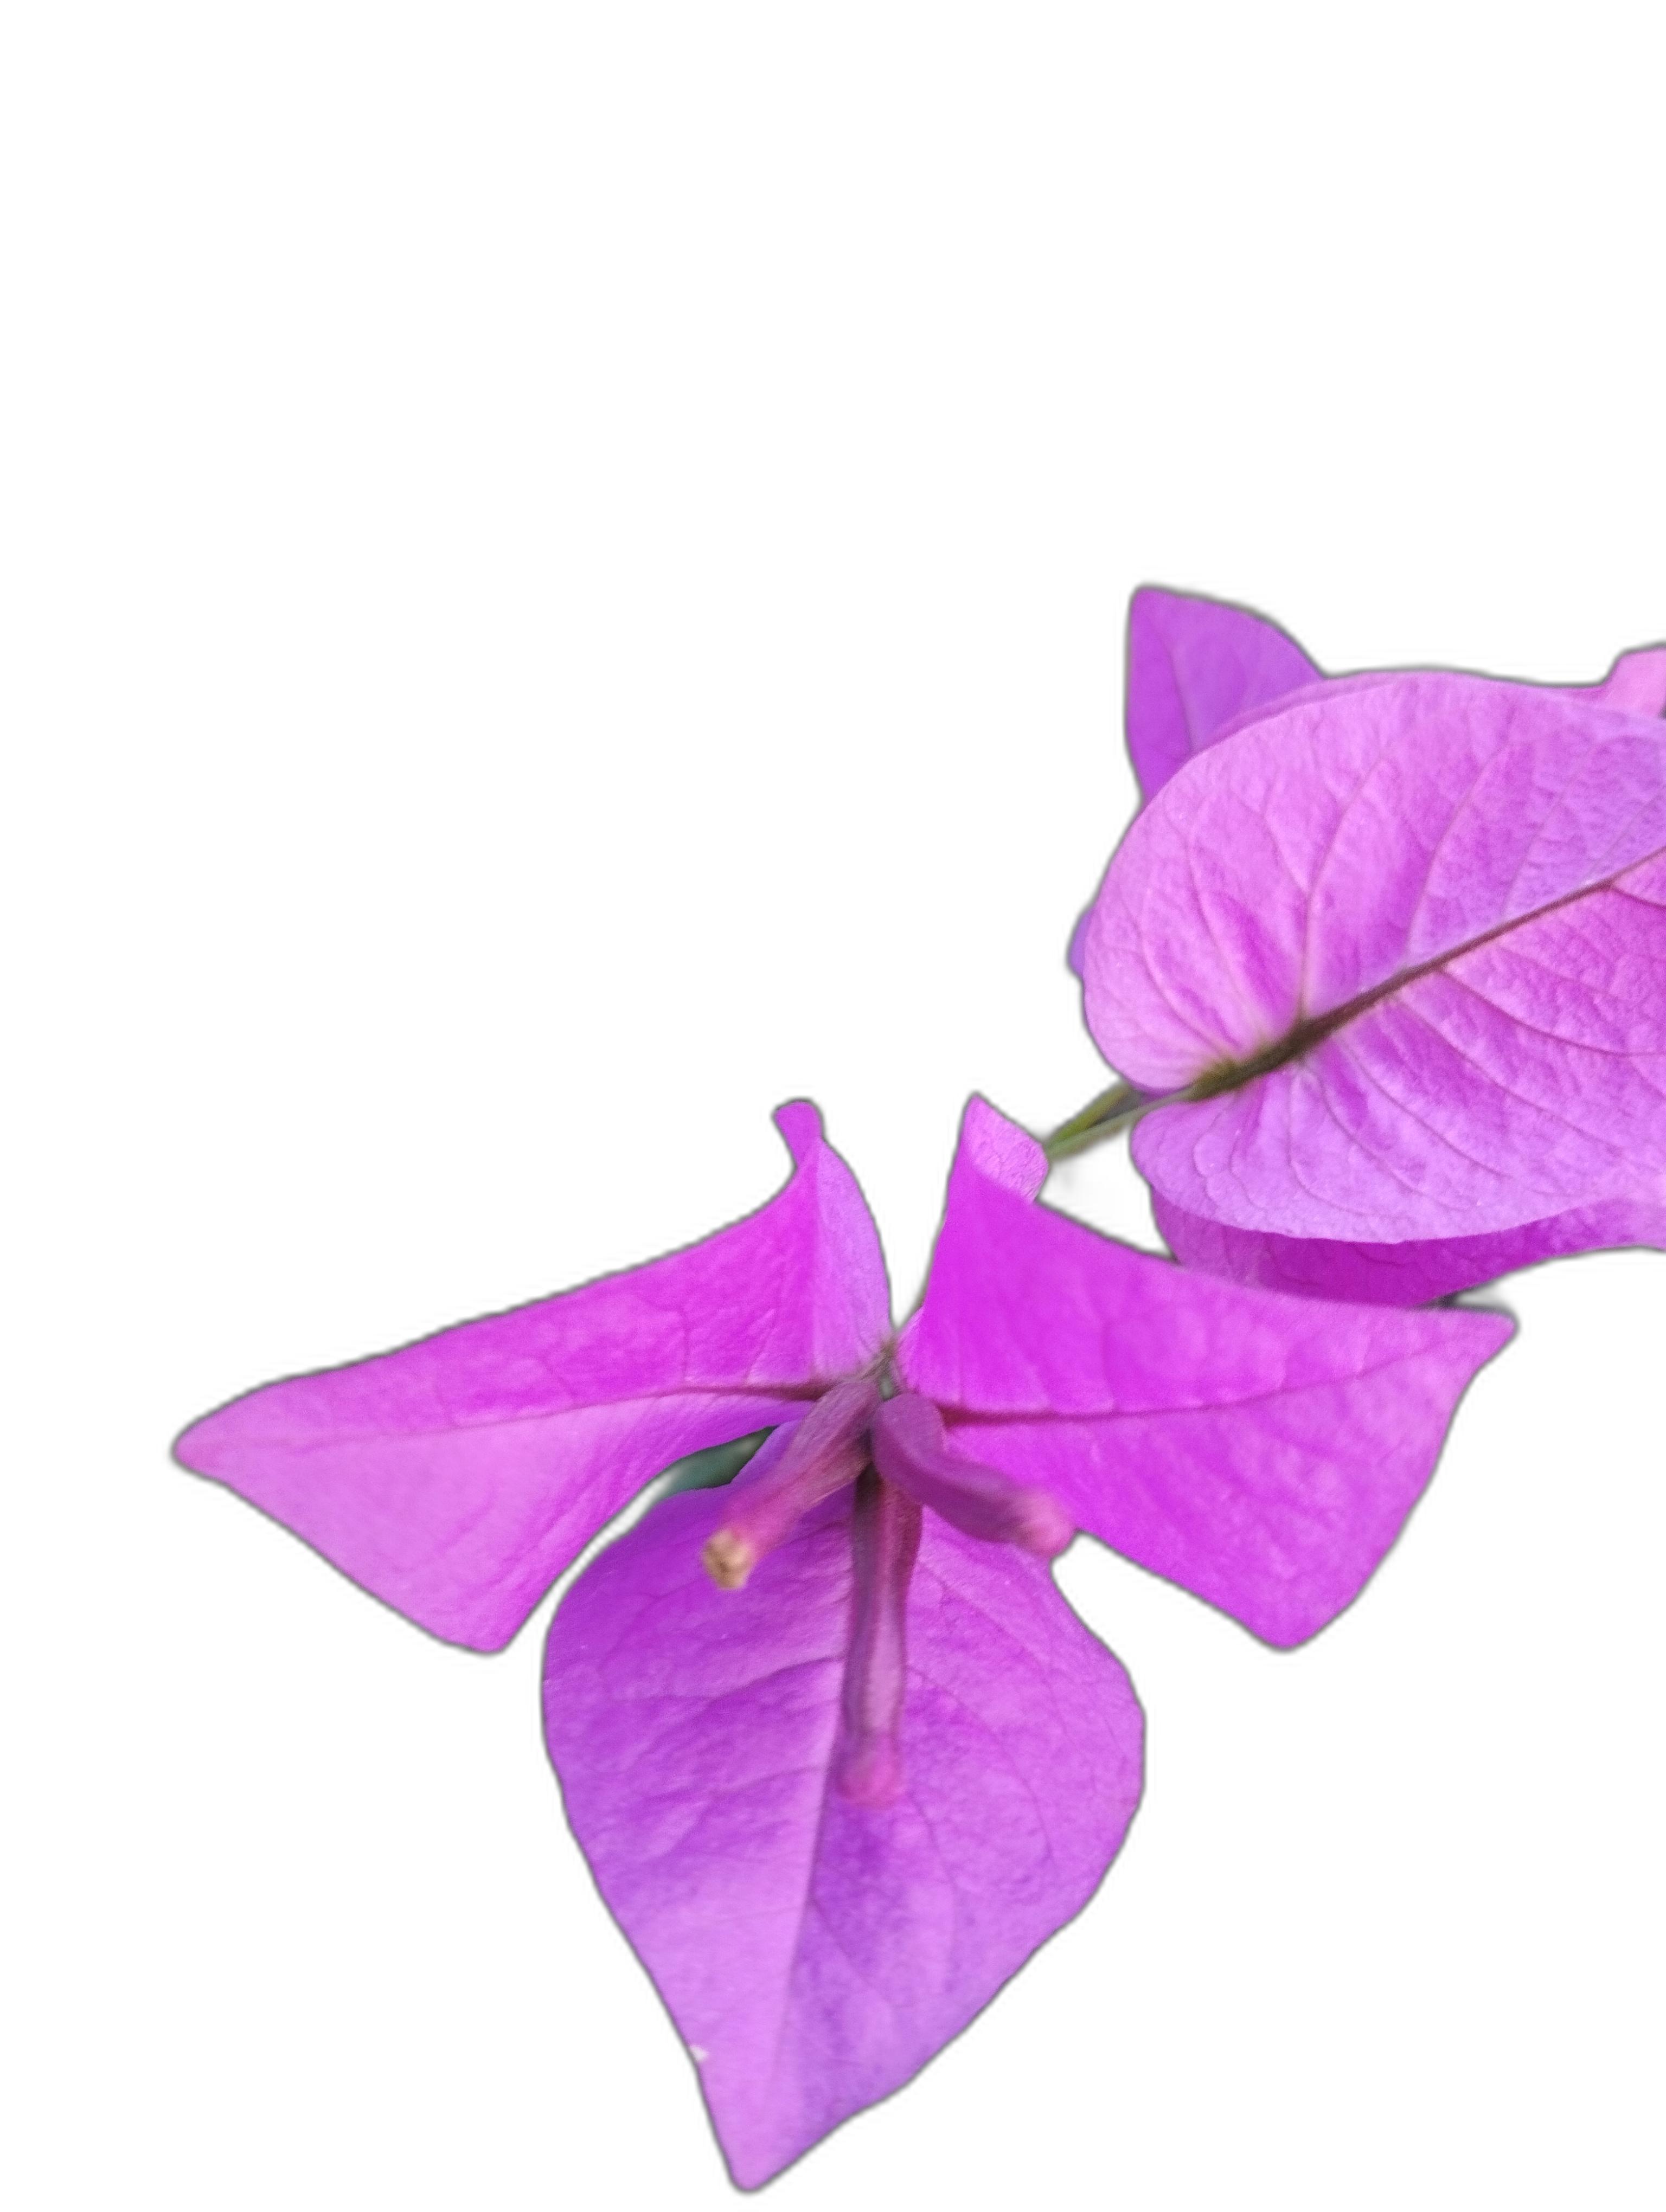
Label: Bougainvillea